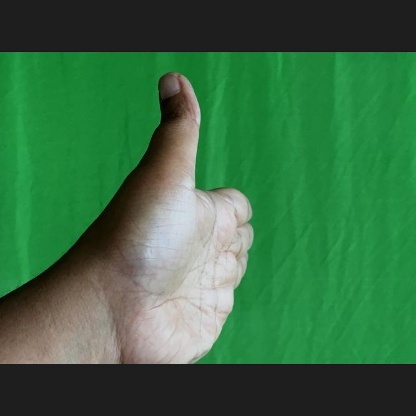
Mudra: Ardhachandran